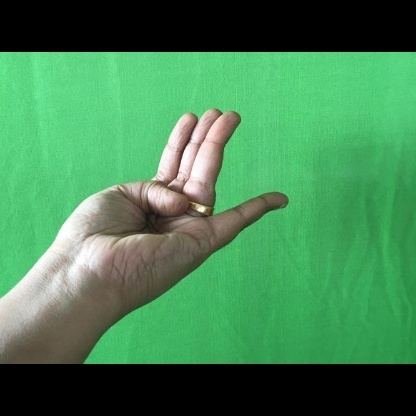
Mudra: Chaturam